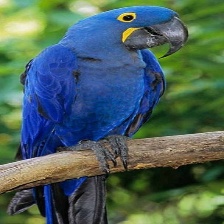
Species: HYACINTH MACAW
Scientific name: ANODORHYNCHUS HYACINTHINUS
ImageNet parent category: macaw